James F. Gookins

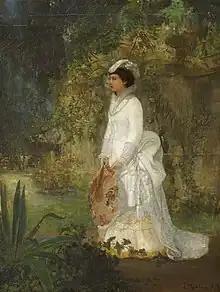
James Farrington Gookins, "Portrait of the Artist's Wife", Indianapolis Museum of Art

James Farrington Gookins (December 30, 1840 – May 23, 1904) was an American artist. He was born in Terre Haute, Indiana, where his father, Samuel Gookins, was a lawyer and judge. He attended Wabash College but his education was interrupted by the outbreak of the American Civil War. He joined the 11th Indiana Volunteers under Lew Wallace. During his war service he produced several sketches that were published in "Harper's Weekly".